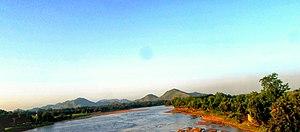
sur le pont makabay. Maroua, extrême-nord cameroun.